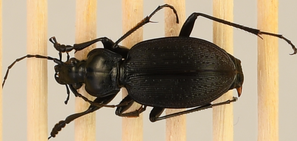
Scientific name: Carabus goryi
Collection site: Great Smoky Mountains National Park NEON (GRSM), plot GRSM_020